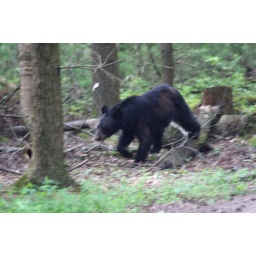
A very blurry picture of a black bear in Cades Cove at the Great Smoky Mountains National Park.